Mudumalai National Park

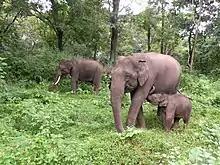
Asian elephant family

"Lantana camara" is an invasive species that negatively affects the dispersal of the native Indian gooseberry "(Phyllanthus emblica)" and "Kydia calycina", but does not affect growth and dispersal of other shrubs. A study on nesting behaviour of birds revealed that red-vented bulbul "(Pycnonotus cafer)" and red-whiskered bulbul "(P. jocosus)" prefer its top canopy level for building nests in spring.